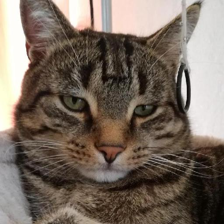
Label: animals